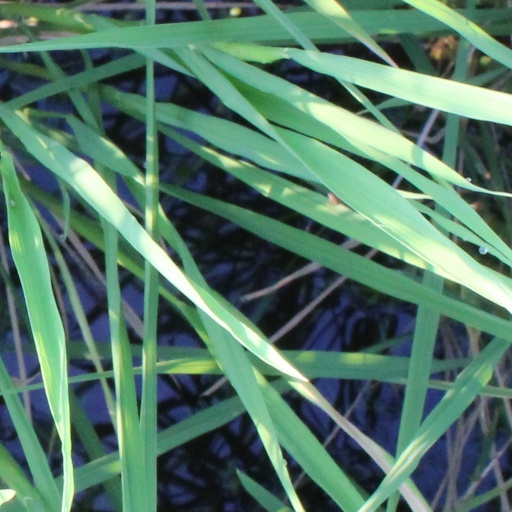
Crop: rice